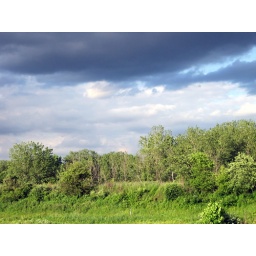
There were deer in the field next to work. I had to take pictures! The sky was gorgeous too.